Moingona

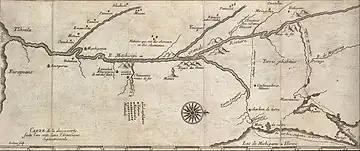
Ca. 1681 map of Marquette and Jolliet's 1673 expedition showing a Moingona village along what is now the Des Moines River.

The name "Moingona" was probably the basis for the name of the city of Des Moines, Iowa, the Des Moines River, and Des Moines County, Iowa.